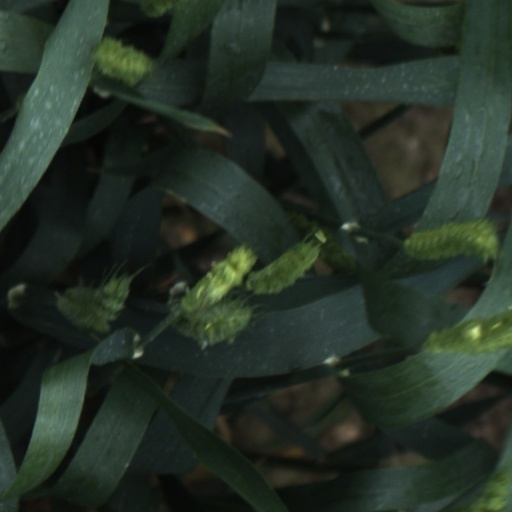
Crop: wheat